Percy Girouard

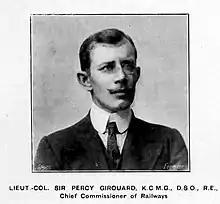
Girouard in 1903, at the time when he was Chief Commissioner of railways for the Transvaal and the Orange River Colony

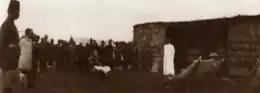
Girouard (seated right) in talks with a Kikuyu chief in Kenya c. 1910

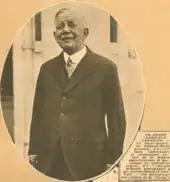
Girouard in 1930

In October 1899 Girouard was sent by the War Office to South Africa to advise on the railway situation of the Cape Colony. When the Boer War (1899–1902) broke out he became Director of Imperial Military Railways which included the lines in the Cape, as well as the lines taken over from the Boers in the Orange Free State and the Transvaal. His rapid reconstruction of the damaged lines and the innovative low level deviations around destroyed bridges, enabled the rapid movement of men and material to support the rapid advance of Lord Robert's forces in 1900 to capture Pretoria. He was mentioned in dispatches (31 March 1900 and 23 June 1902), received the South Africa Medal, and in November 1900 he was knighted as a Knight Commander of the Order of St Michael and St George (KCMG) for his service in the war. Lord Kitchener wrote in a despatch how Girouard had been his ""principal adviser in all the numerous and intricate questions pertaining to railway administration in South Africa"", and concluded that ""he is an officer of brilliant ability."" After the end of the war, the Imperial Military Railways was renamed as the Central South African Railways in July 1902. Girouard remained in South Africa as Commissioner of the Railways (with the local rank of lieutenant-colonel) until pressure from the Johannesburg mine owners to reduce railway expenses forced his resignation in 1904.